WREX

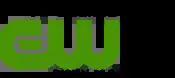
Former CW logo from 2006 to 2021.

WREX formerly operated Stateline CW, a digital broadcast affiliate of The CW via The CW Plus. Stateline CW was seen on channel 14 on DirecTV as well as most Rockford area cable systems.